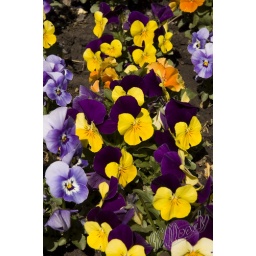
Beautiful bed of pansies by a small church near our house.